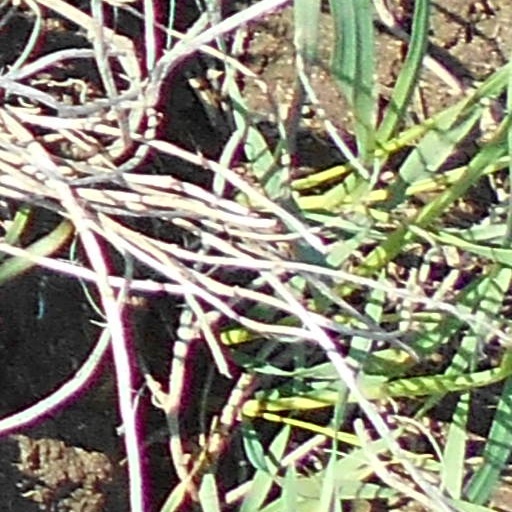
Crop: wheat